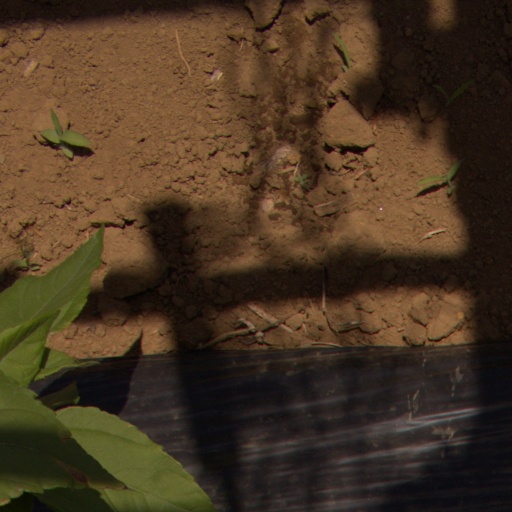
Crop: Jerusalem artichoke